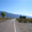
Label: road